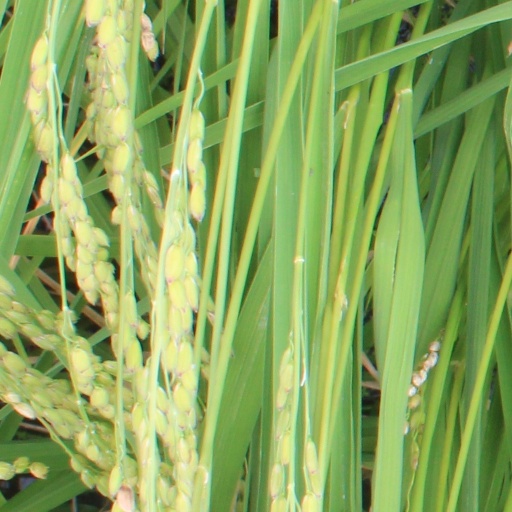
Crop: rice